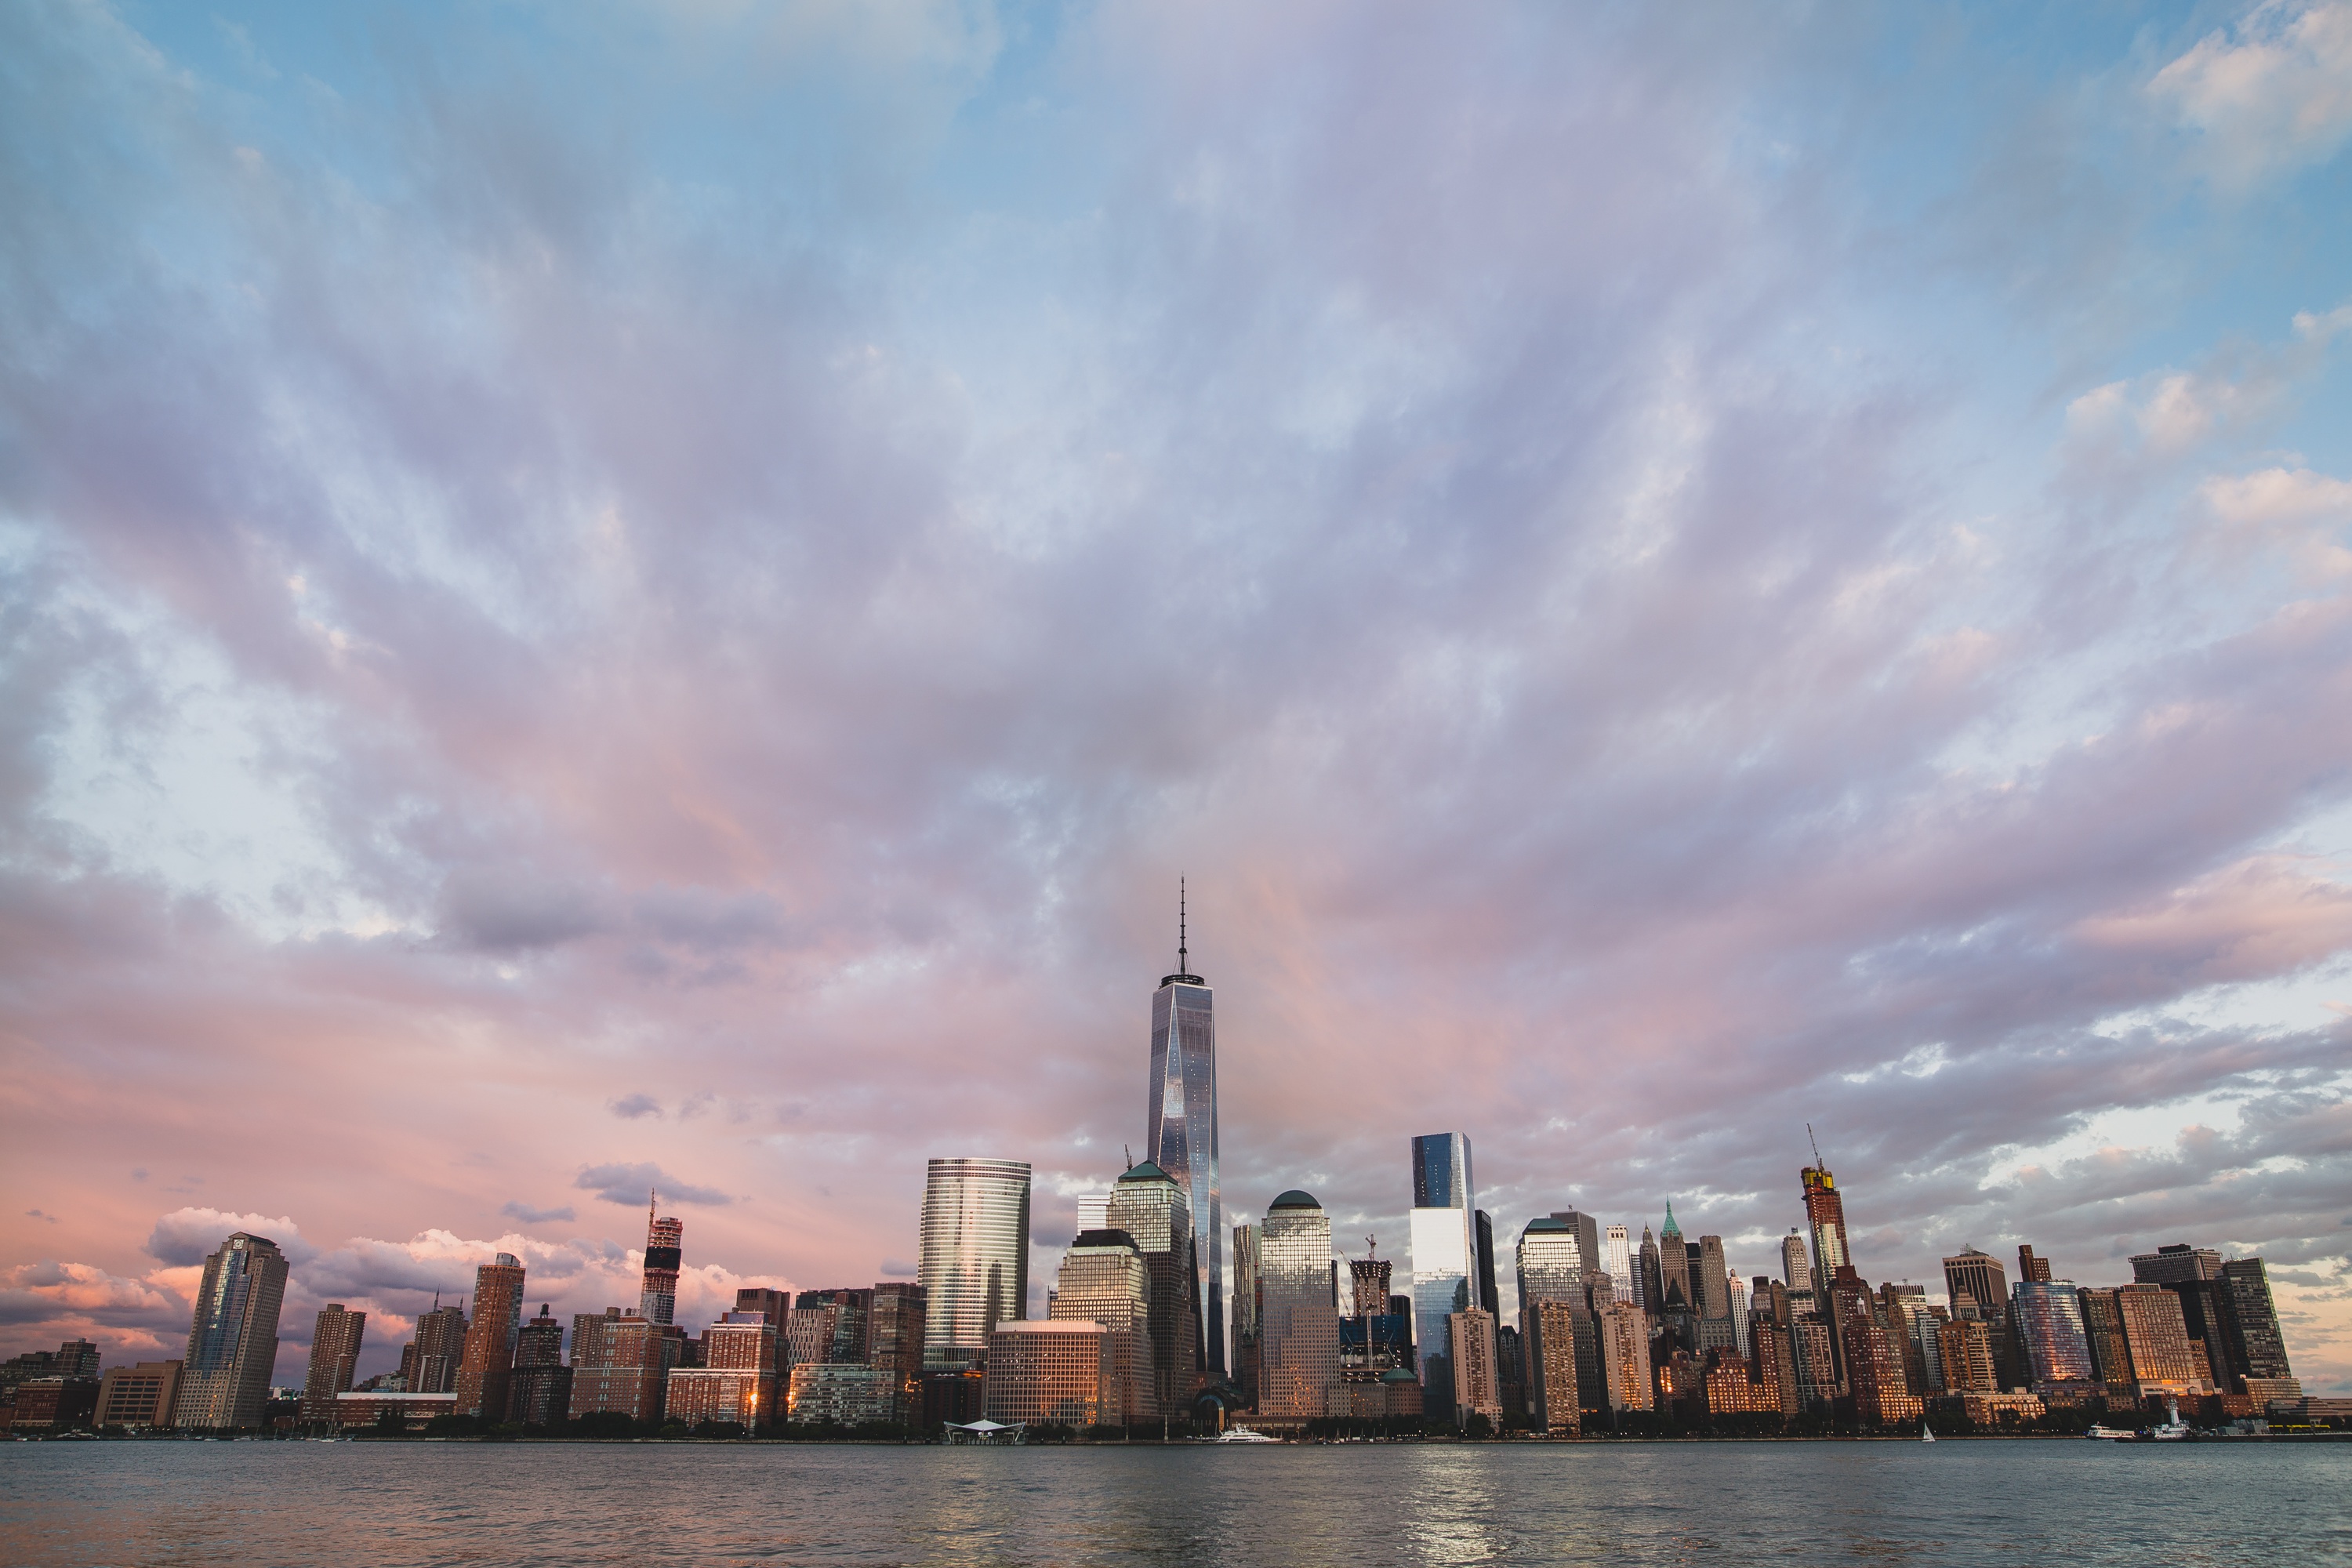
water, horizon, cloud, sky, sunset, skyline, morning, dawn, city, skyscraper, cityscape, panorama, downtown, dusk, evening, reflection, landmark, geographical feature, atmospheric phenomenon, human settlement